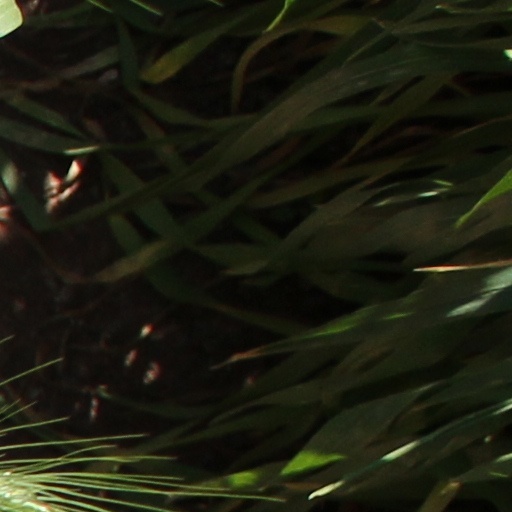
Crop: wheat